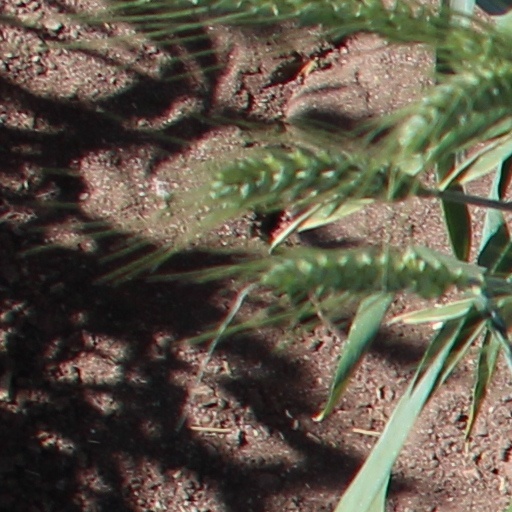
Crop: wheat